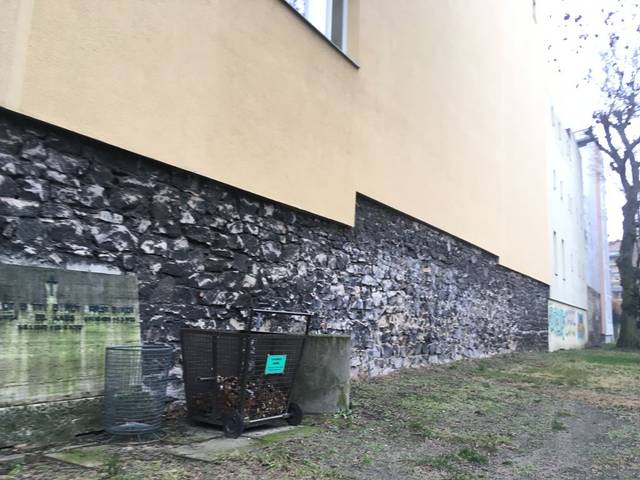
Region: Germany
Coordinates: 52.535, 13.394